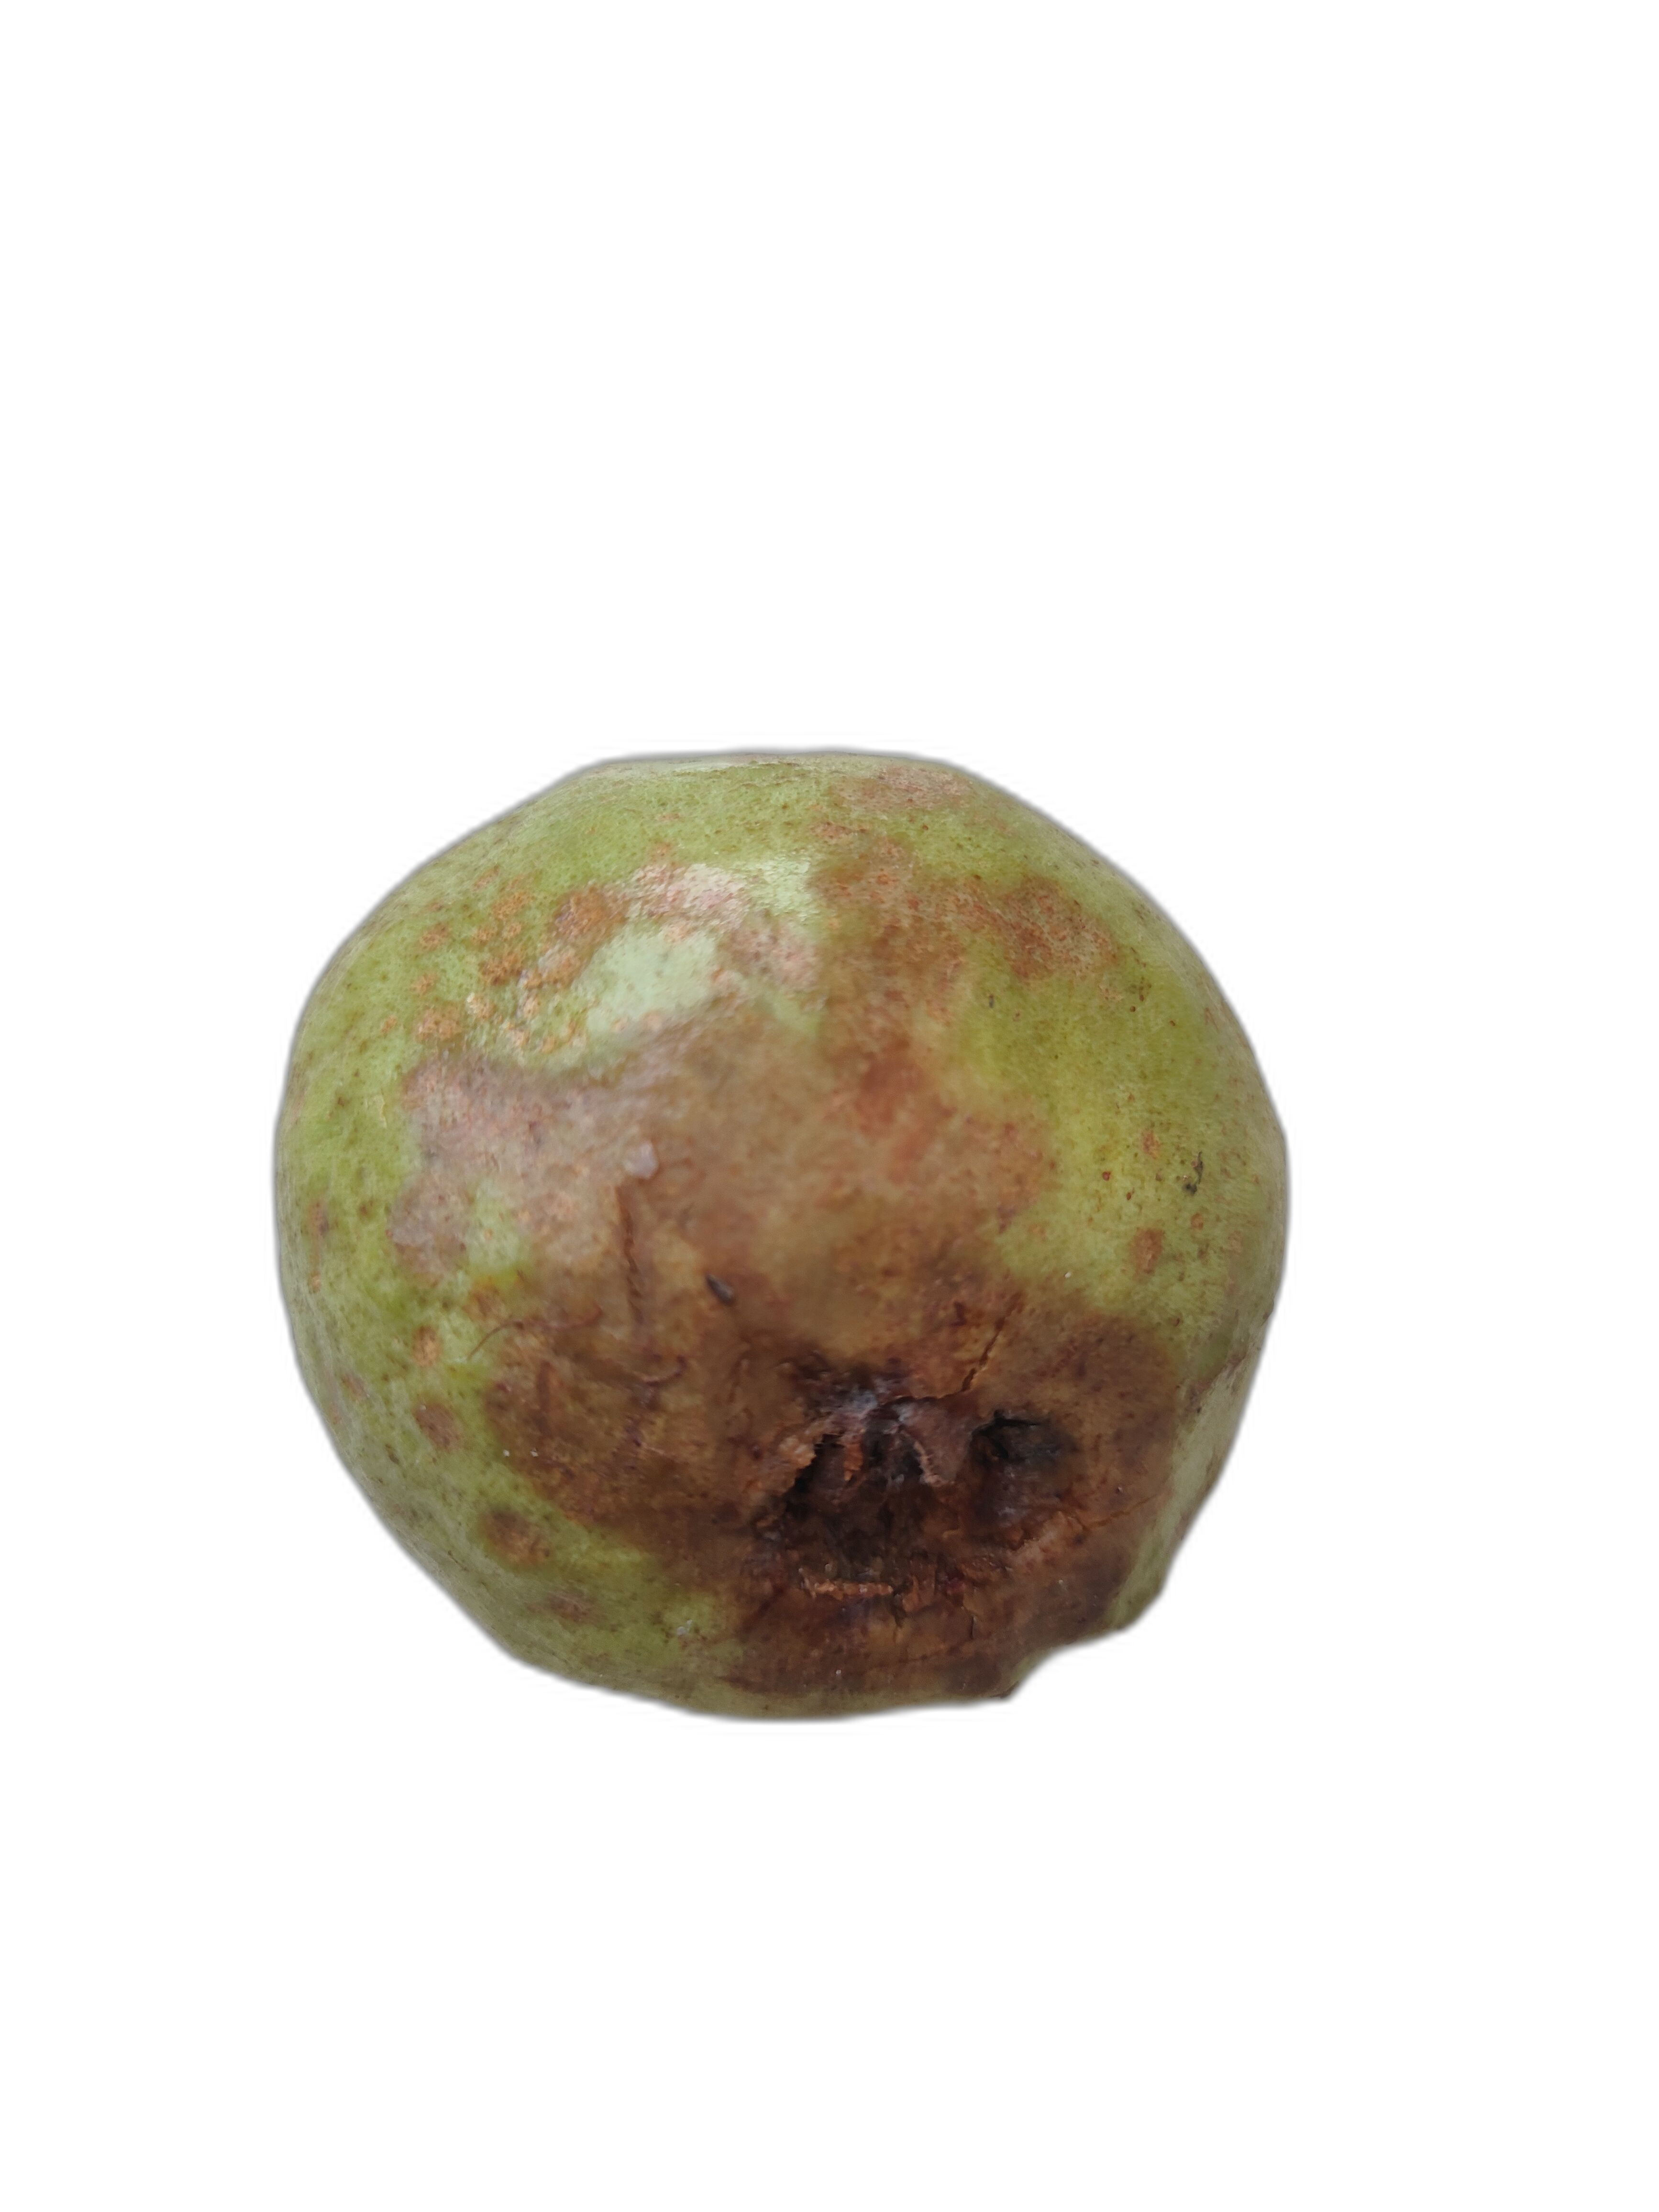
Plant part: fruit
Disease: Styler end root